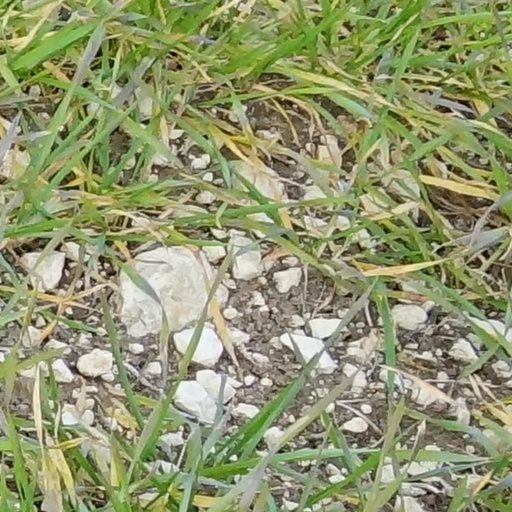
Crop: wheat